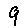
Label: 9